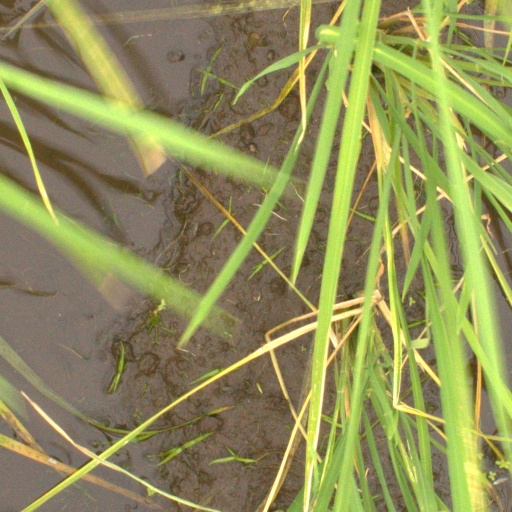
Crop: rice